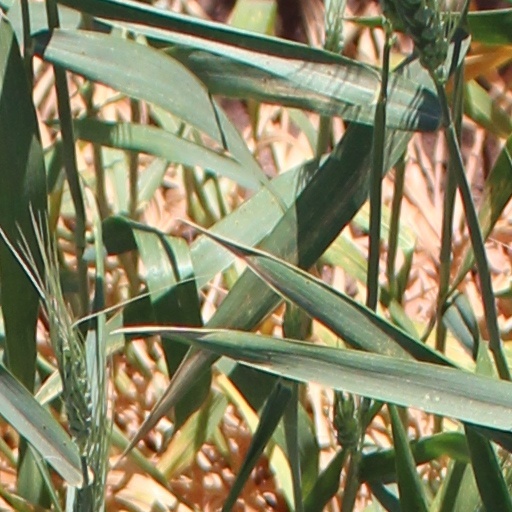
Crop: wheat